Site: brandenburg
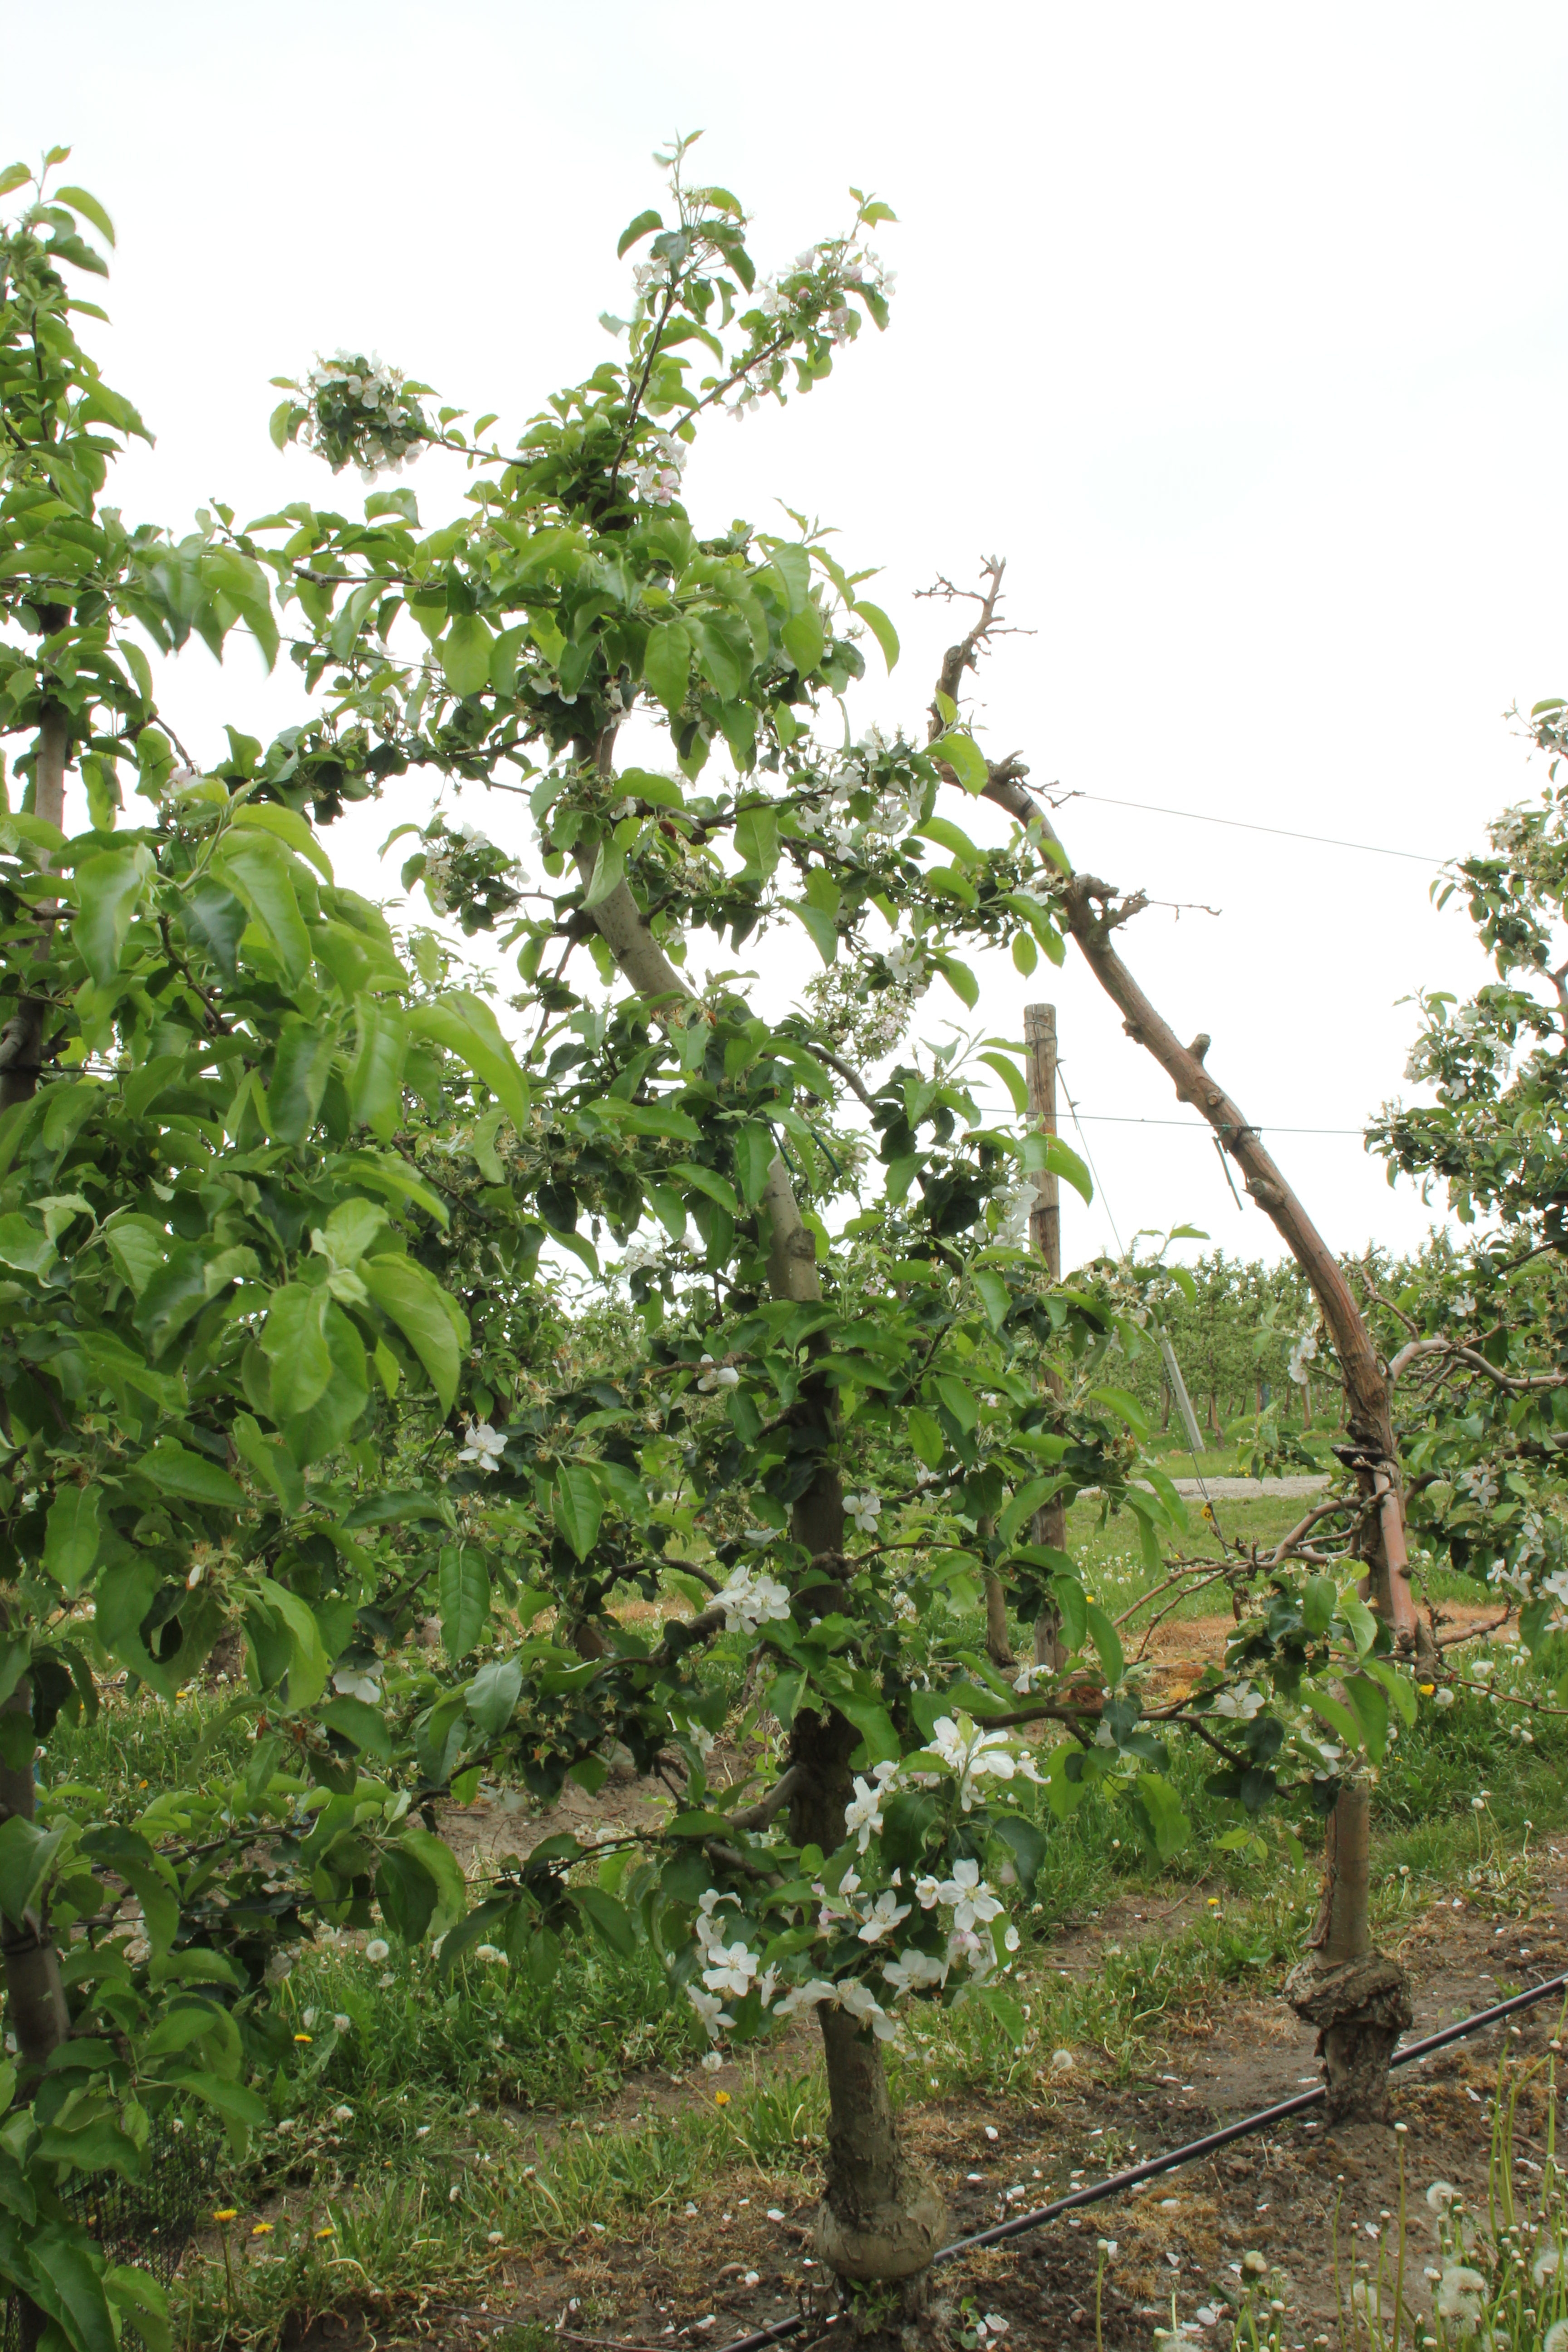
Growth stage (BBCH 67): Flowering